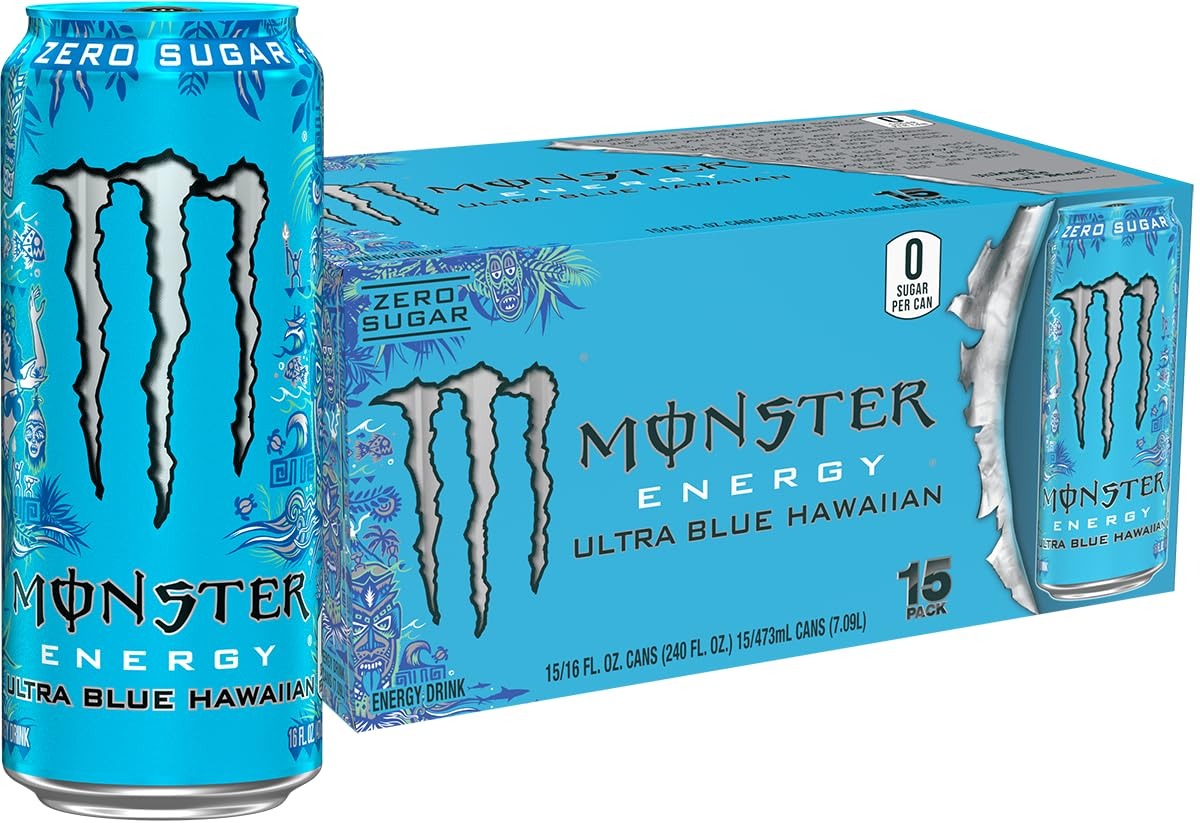
Item Name: Monster Energy Ultra Blue Hawaiian, Sugar Free Energy Drink, 16 Ounce (Pack of 15)
Bullet Point 1: Monster Energy Ultra - Zero Sugar, Full Flavor
Bullet Point 2: Whether you’re in beast mode, vacay mode, or just chillin’ island style, Ultra Blue Hawaiian will fire you up to be your best.
Bullet Point 3: Light, crisp, and super easy drinking with a tropical tiki twist. Blue Hawaiian is a killer combo of exotic island fruit flavors that are big on taste, but with zero sugar.
Bullet Point 4: With a full load of our world-famous Monster energy blend, this aloha energy will keep you going from dawn patrol to last call.
Bullet Point 5: Packaging May Vary
Value: 240.0
Unit: Fl Oz

Price: 2.89